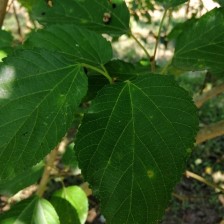
Variety: WhiteKing